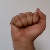
The image shows a hand gesture representing the letter 'A' in Indian Sign Language.